Long Beach Motorsports Walk of Fame

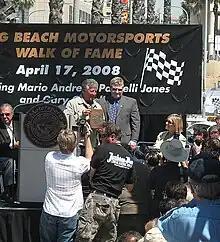
City of Long Beach City Manager Pat West presenting Long Beach Motorsports Walk of Fame plaque to Mario Andretti on April 17, 2008

The Long Beach Motorsports Walk of Fame is a walk of fame located on South Pine Avenue in the downtown waterfront area of Long Beach, California, to recognize those who have made a major contribution to auto racing in Long Beach. The project was conceived in late 2005 through talks between the Economic Development Bureau of the City of Long Beach and officials in order to improve and strengthen the city's ties with the open-wheel car racing event, the Grand Prix of Long Beach. It earned support from elected officials, local government and business and auto racing enthusiasts, and was officially dedicated in a ceremony led by Beverly O'Neill, the Long Beach mayor, on April 6, 2006. The Redevelopment Agency of Long Beach provided development funding for the Walk of Fame, and the project set out to inform the public about Long Beach's contribution to auto racing.